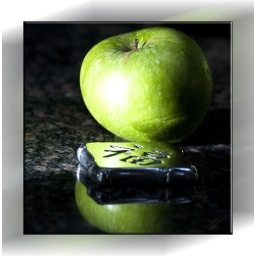
here is a fun photo, I took when the sun was low in the sky through my kitchen window...enjoy